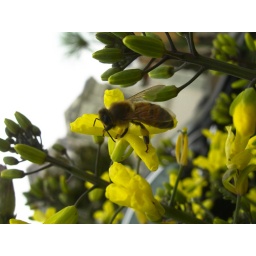
There's an urban garden planted in the sidewalk across the street from my building, on Hancock Street, SF